Albanella

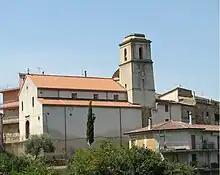
Church of San Matteo

Dating back to 1400, this church stands in the heart of the historic center on a small hill where there was previously an old Roman settlement. The church is characterized by two aisles and a bell tower in Romanesque style, and has an organ.